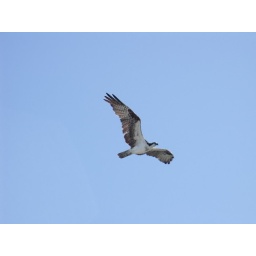
osprey looking glorious in the glorious blue sky overhead